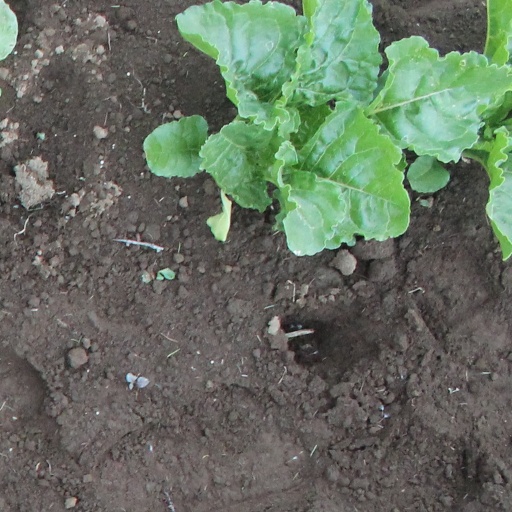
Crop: sugar beet